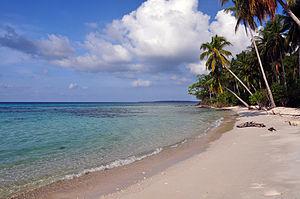
Le parc national de Karimunjawa est un parc national marin localisé dans les îles Karimunjawa, situées dans la région du Java central à 80 kilomètres de Jepara dans la mer de Java. Il a été créé en 2001.